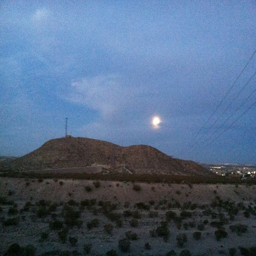
the moon setting at sunrise !